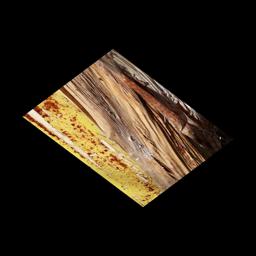
Label: PSEUDOSTEM WEEVIL